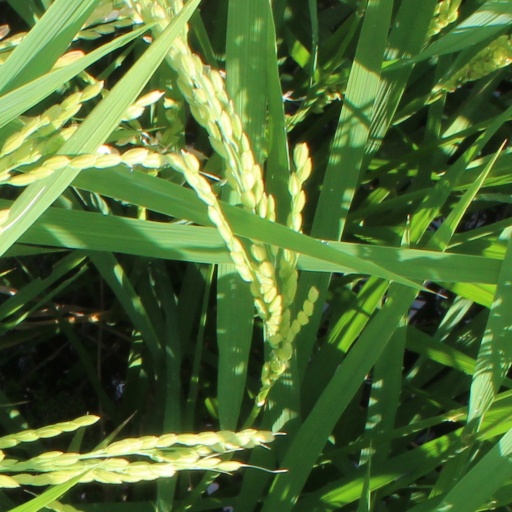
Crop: rice